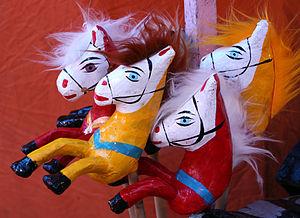
Les jouets artisanaux mexicains traditionnels sont ceux fabriqués par des artisans plutôt que fabriqués dans des usines. L'histoire des jouets mexicains remonte à l'ère mésoaméricaine, mais beaucoup de jouets datent de la période coloniale. Un grand nombre d’entre eux sont présentés comme outils pédagogiques par les évangélistes et sont associés à certains festivals et fêtes. Ces jouets varient énormément : bilboquet, loterie, poupées, personnages miniatures, animaux et objets et bien plus encore - en bois, métal, toile, cosses de maïs, céramique et verre. Ces jouets restent populaires dans tout le Mexique jusqu'au milieu du XXᵉ siècle, lorsque les jouets en plastique, fabriqués en usine, deviennent largement disponibles. En raison de la publicité que reçoivent les jouets commerciaux et de leur prix moins élevé, la plupart des jouets traditionnels se vendent comme artisanat, principalement aux touristes et aux collectionneurs.